Columbian press

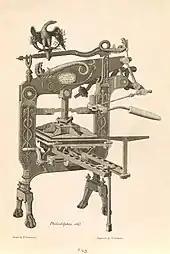
An 1816 illustration of an American-made Columbian press

The Columbian press is a type of hand-operated printing press invented in the United States by George Clymer, around 1813. Made from cast iron, it was a very successful design and many thousands were made by him and by others during the 19th century. Columbians continued to be made as late as the early-20th century, 90 years after their introduction. Despite their age, many are still used for printing, especially by artists who make prints using traditional methods.